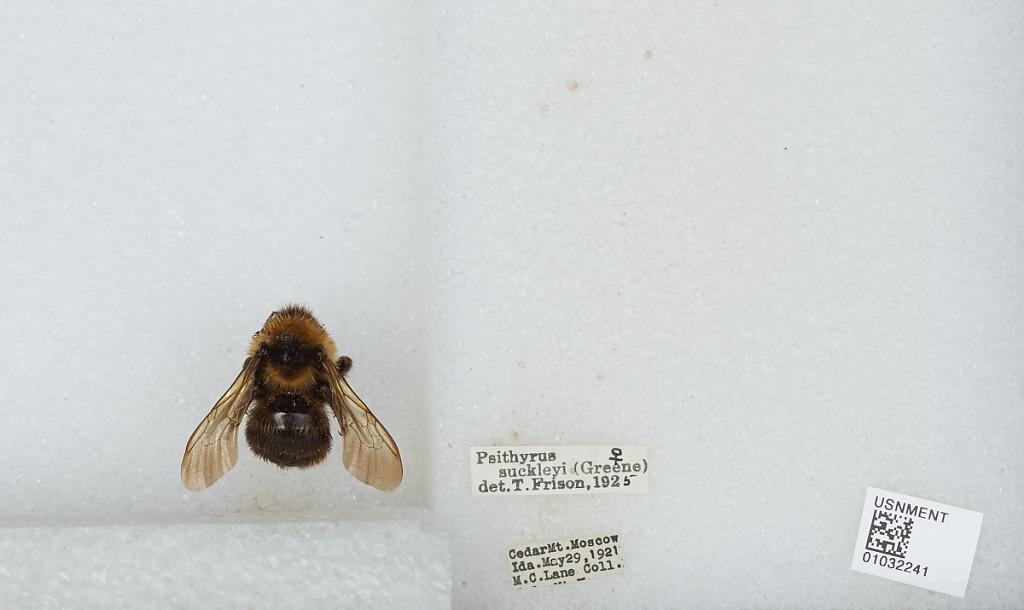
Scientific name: Bombus (Psithyrus) suckleyi Greene
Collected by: M. Lane
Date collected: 1921-5-29
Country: United States
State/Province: Idaho
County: Latah
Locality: Cedar Mountain, Moscow
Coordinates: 46.8036, -116.869
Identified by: Frison, T.